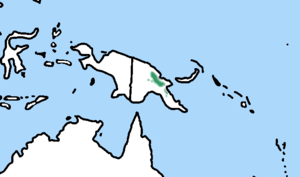
Le Paradisier bleu est une espèce de passereaux appartenant à la famille des Paradisaeidae.